Thought experiment

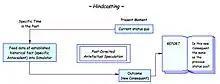
Temporal representation of hindcasting

The activity of prediction attempts to project the circumstances of the present into the future. According to David Sarewitz and Roger Pielke (1999, p123), scientific prediction takes two forms: